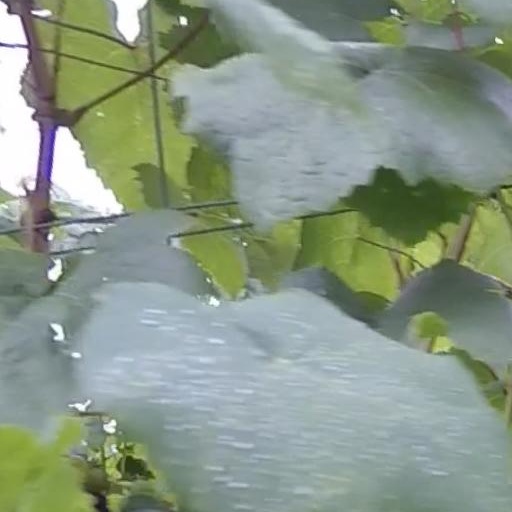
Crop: grape